Area code 765

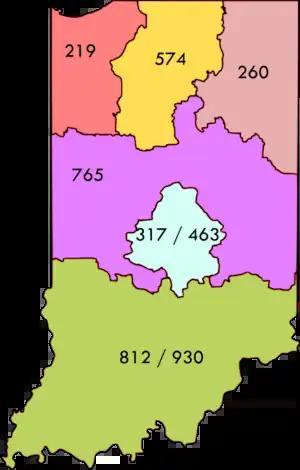
Area Code map for all of Indiana

Area code 765 is a telephone area code in the North American Numbering Plan (NANP) for the central part of the U.S. state of Indiana. The numbering plan area comprises a horseshoe-shaped region of twenty counties in Central Indiana except for the Indianapolis area, which is served by area codes 317 and 463. Some cities included are Anderson, Connersville, Crawfordsville, Frankfort, Greencastle, Kokomo, Lafayette, Marion, Muncie, New Castle, Richmond, and West Lafayette. The area code was created in 1997 in a split of area code 317.